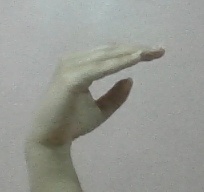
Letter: jeem